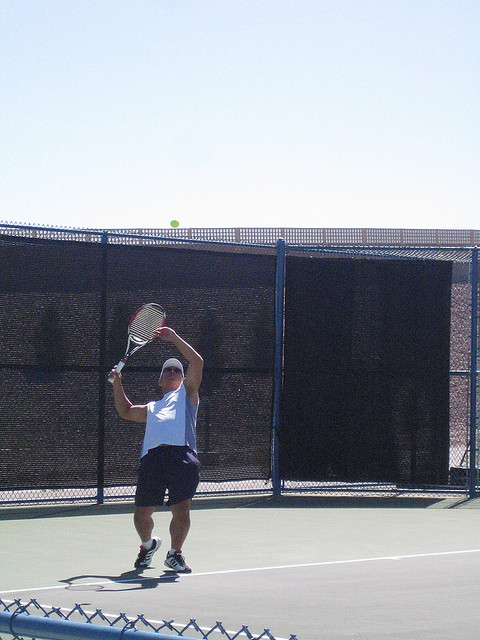
người đàn ông đứng trên sân đang giơ vợt tennis lên cao đánh bóng